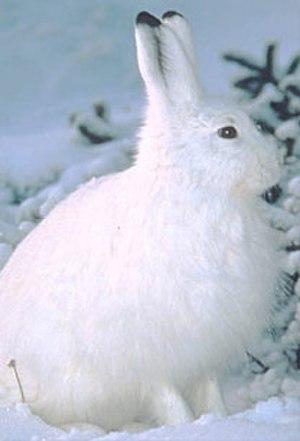
L'hiver est l’une des quatre saisons de l’année dans les zones tempérées et polaires de la Terre. L'hiver suit l'automne et précède le printemps. Il existe plusieurs définitions de l'hiver : astronomique, météorologique, et calendaire.